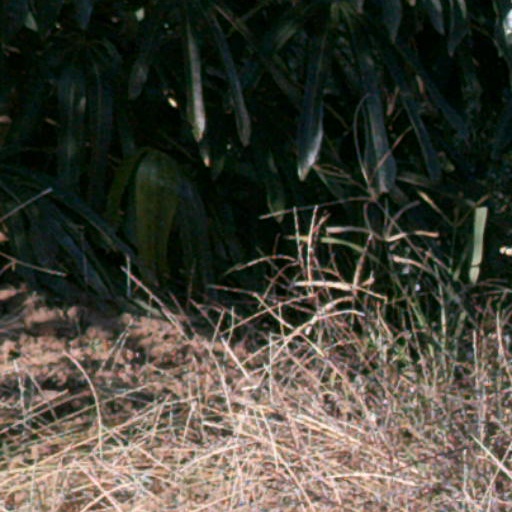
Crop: cassava